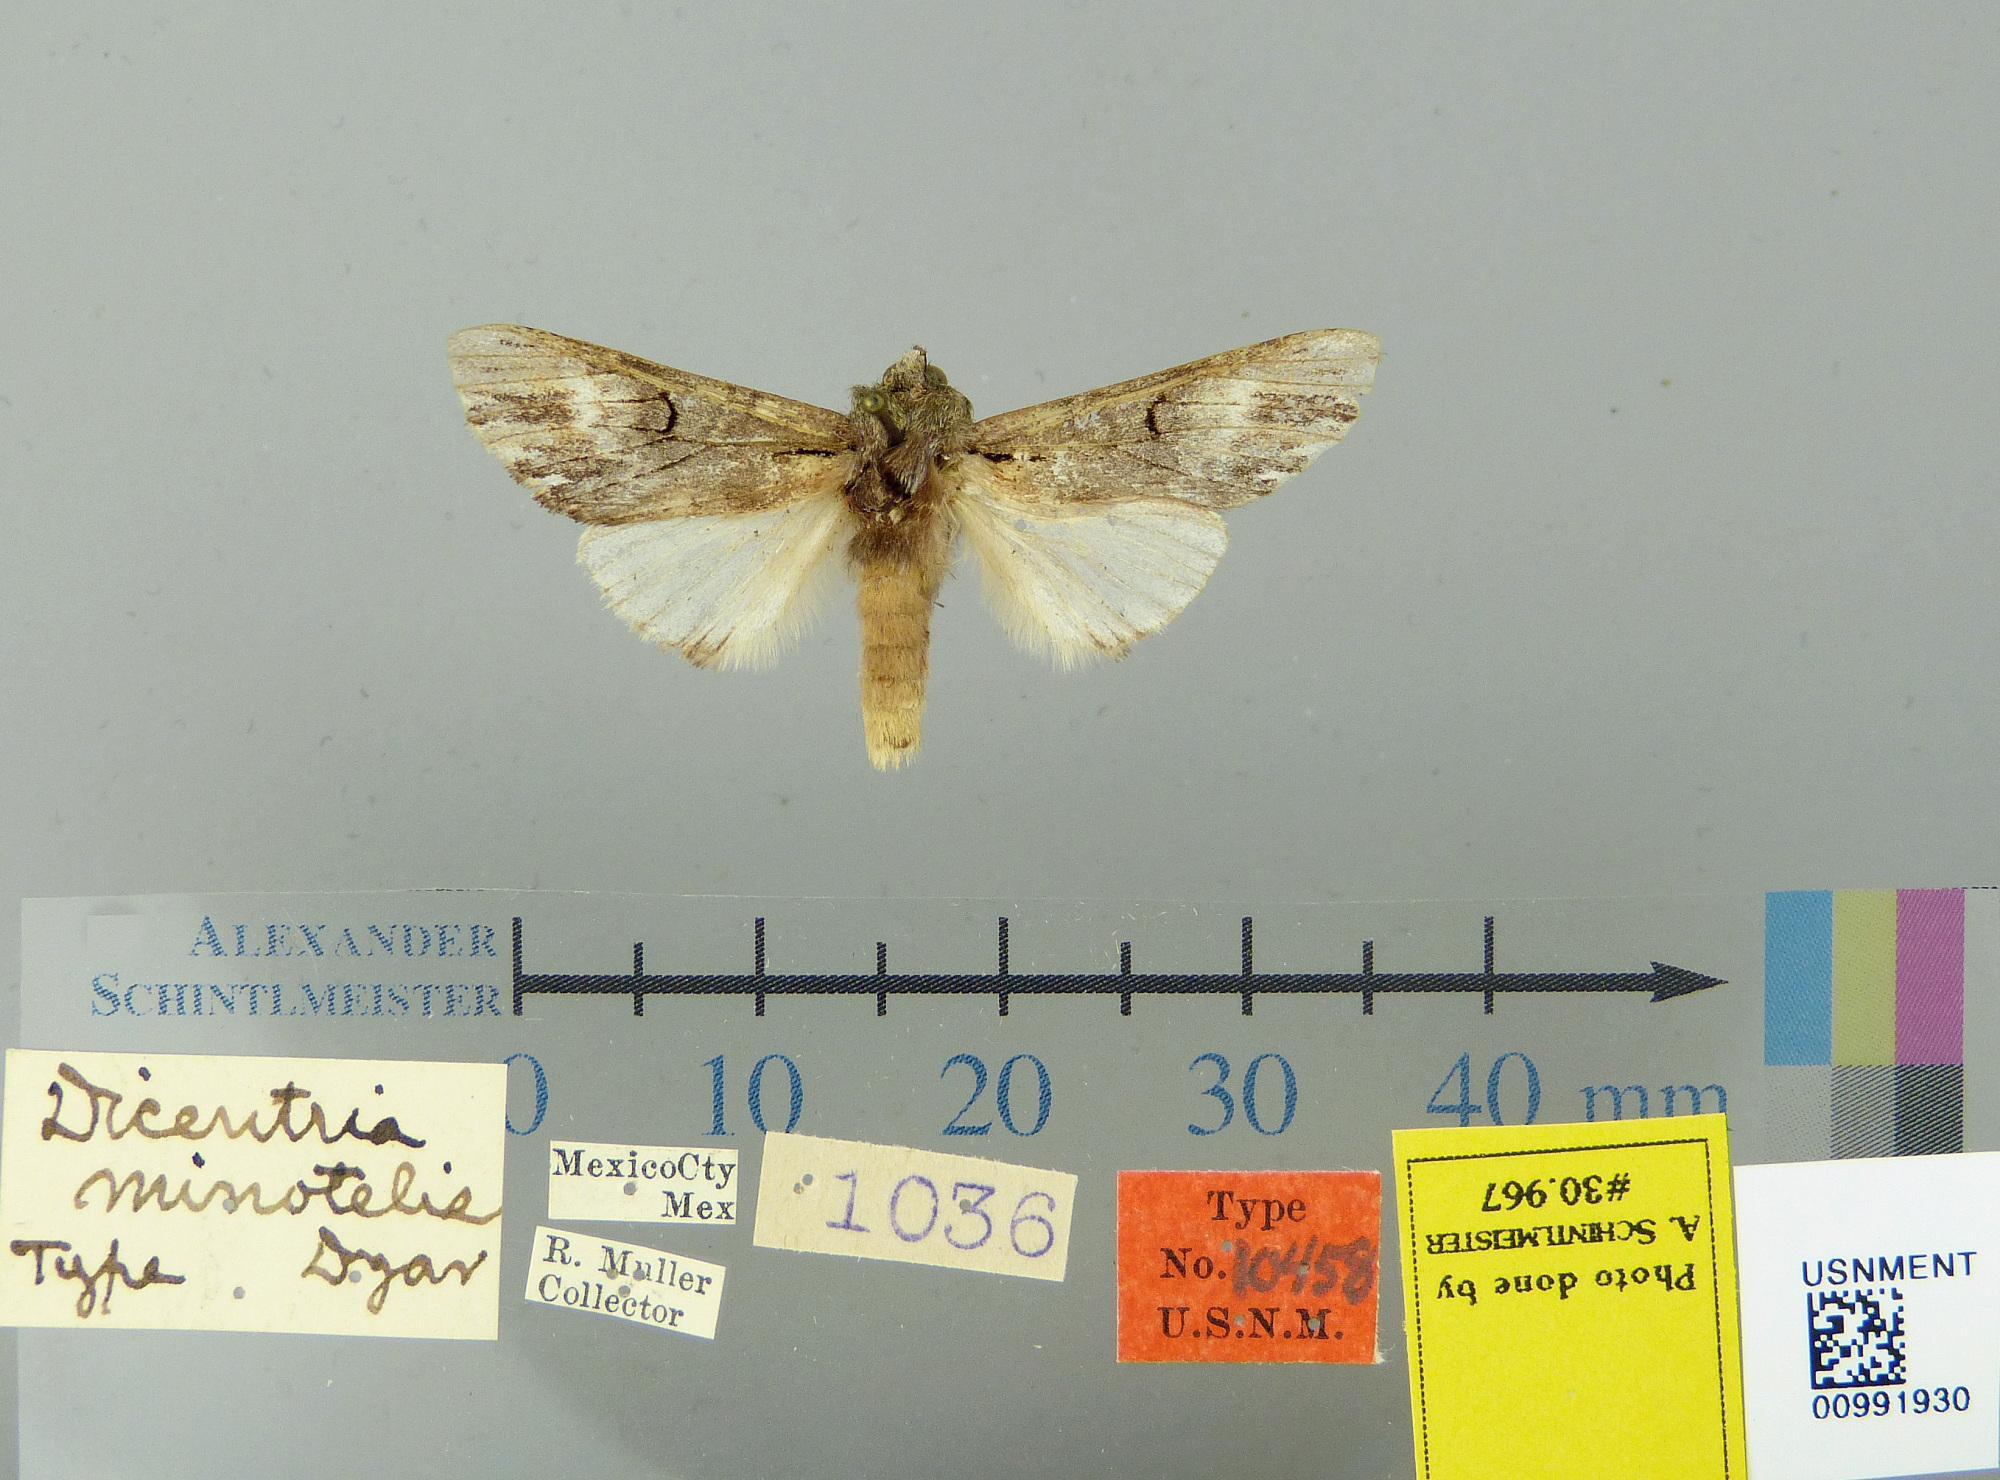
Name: Dicentria minotelis
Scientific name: Dicentria minotelis Dyar, 1907
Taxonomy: Animalia, Arthropoda, Insecta, Lepidoptera, Notodontidae
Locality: Mexico City, Distrito Federal, Mexico